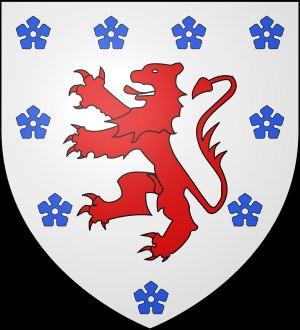
Les armoiries de la Belgique se composent d'un lion d'or, armé et lampassé de gueules, sur champ de sable. Elles sont issues des armes des ducs de Brabant. Elles sont déclinées en plusieurs niveaux :